Catalina 22

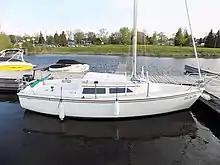
Catalina 22

The Catalina was inducted into the now-defunct Sail America American Sailboat Hall of Fame in 1995. In honoring the design the hall cited, "Simplicity, trailerability, durability and the endearing and enduring qualities of the Catalina 22 helped to launch the trailer sailing market. Although many other designs have entered the fray, this pocket cruiser remains at the top of the mobile sailing heap ... The Catalina 22 has defined the pocket-cruising trailerable class for the last 25 years. With stalwart sailing qualities, an exceptional builder, fanatic owner support and a strong class association, the boat's future is assured."